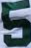
Number: 5